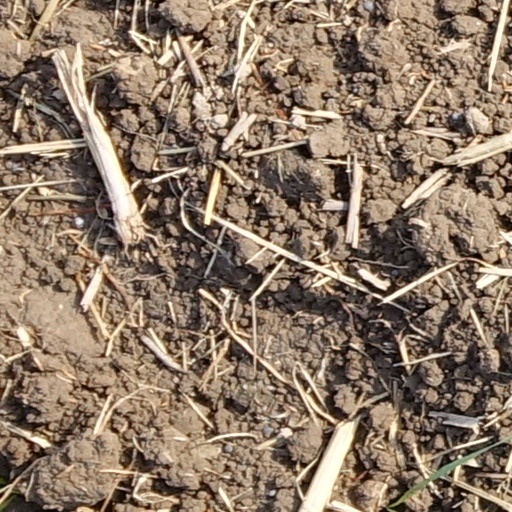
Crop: wheat